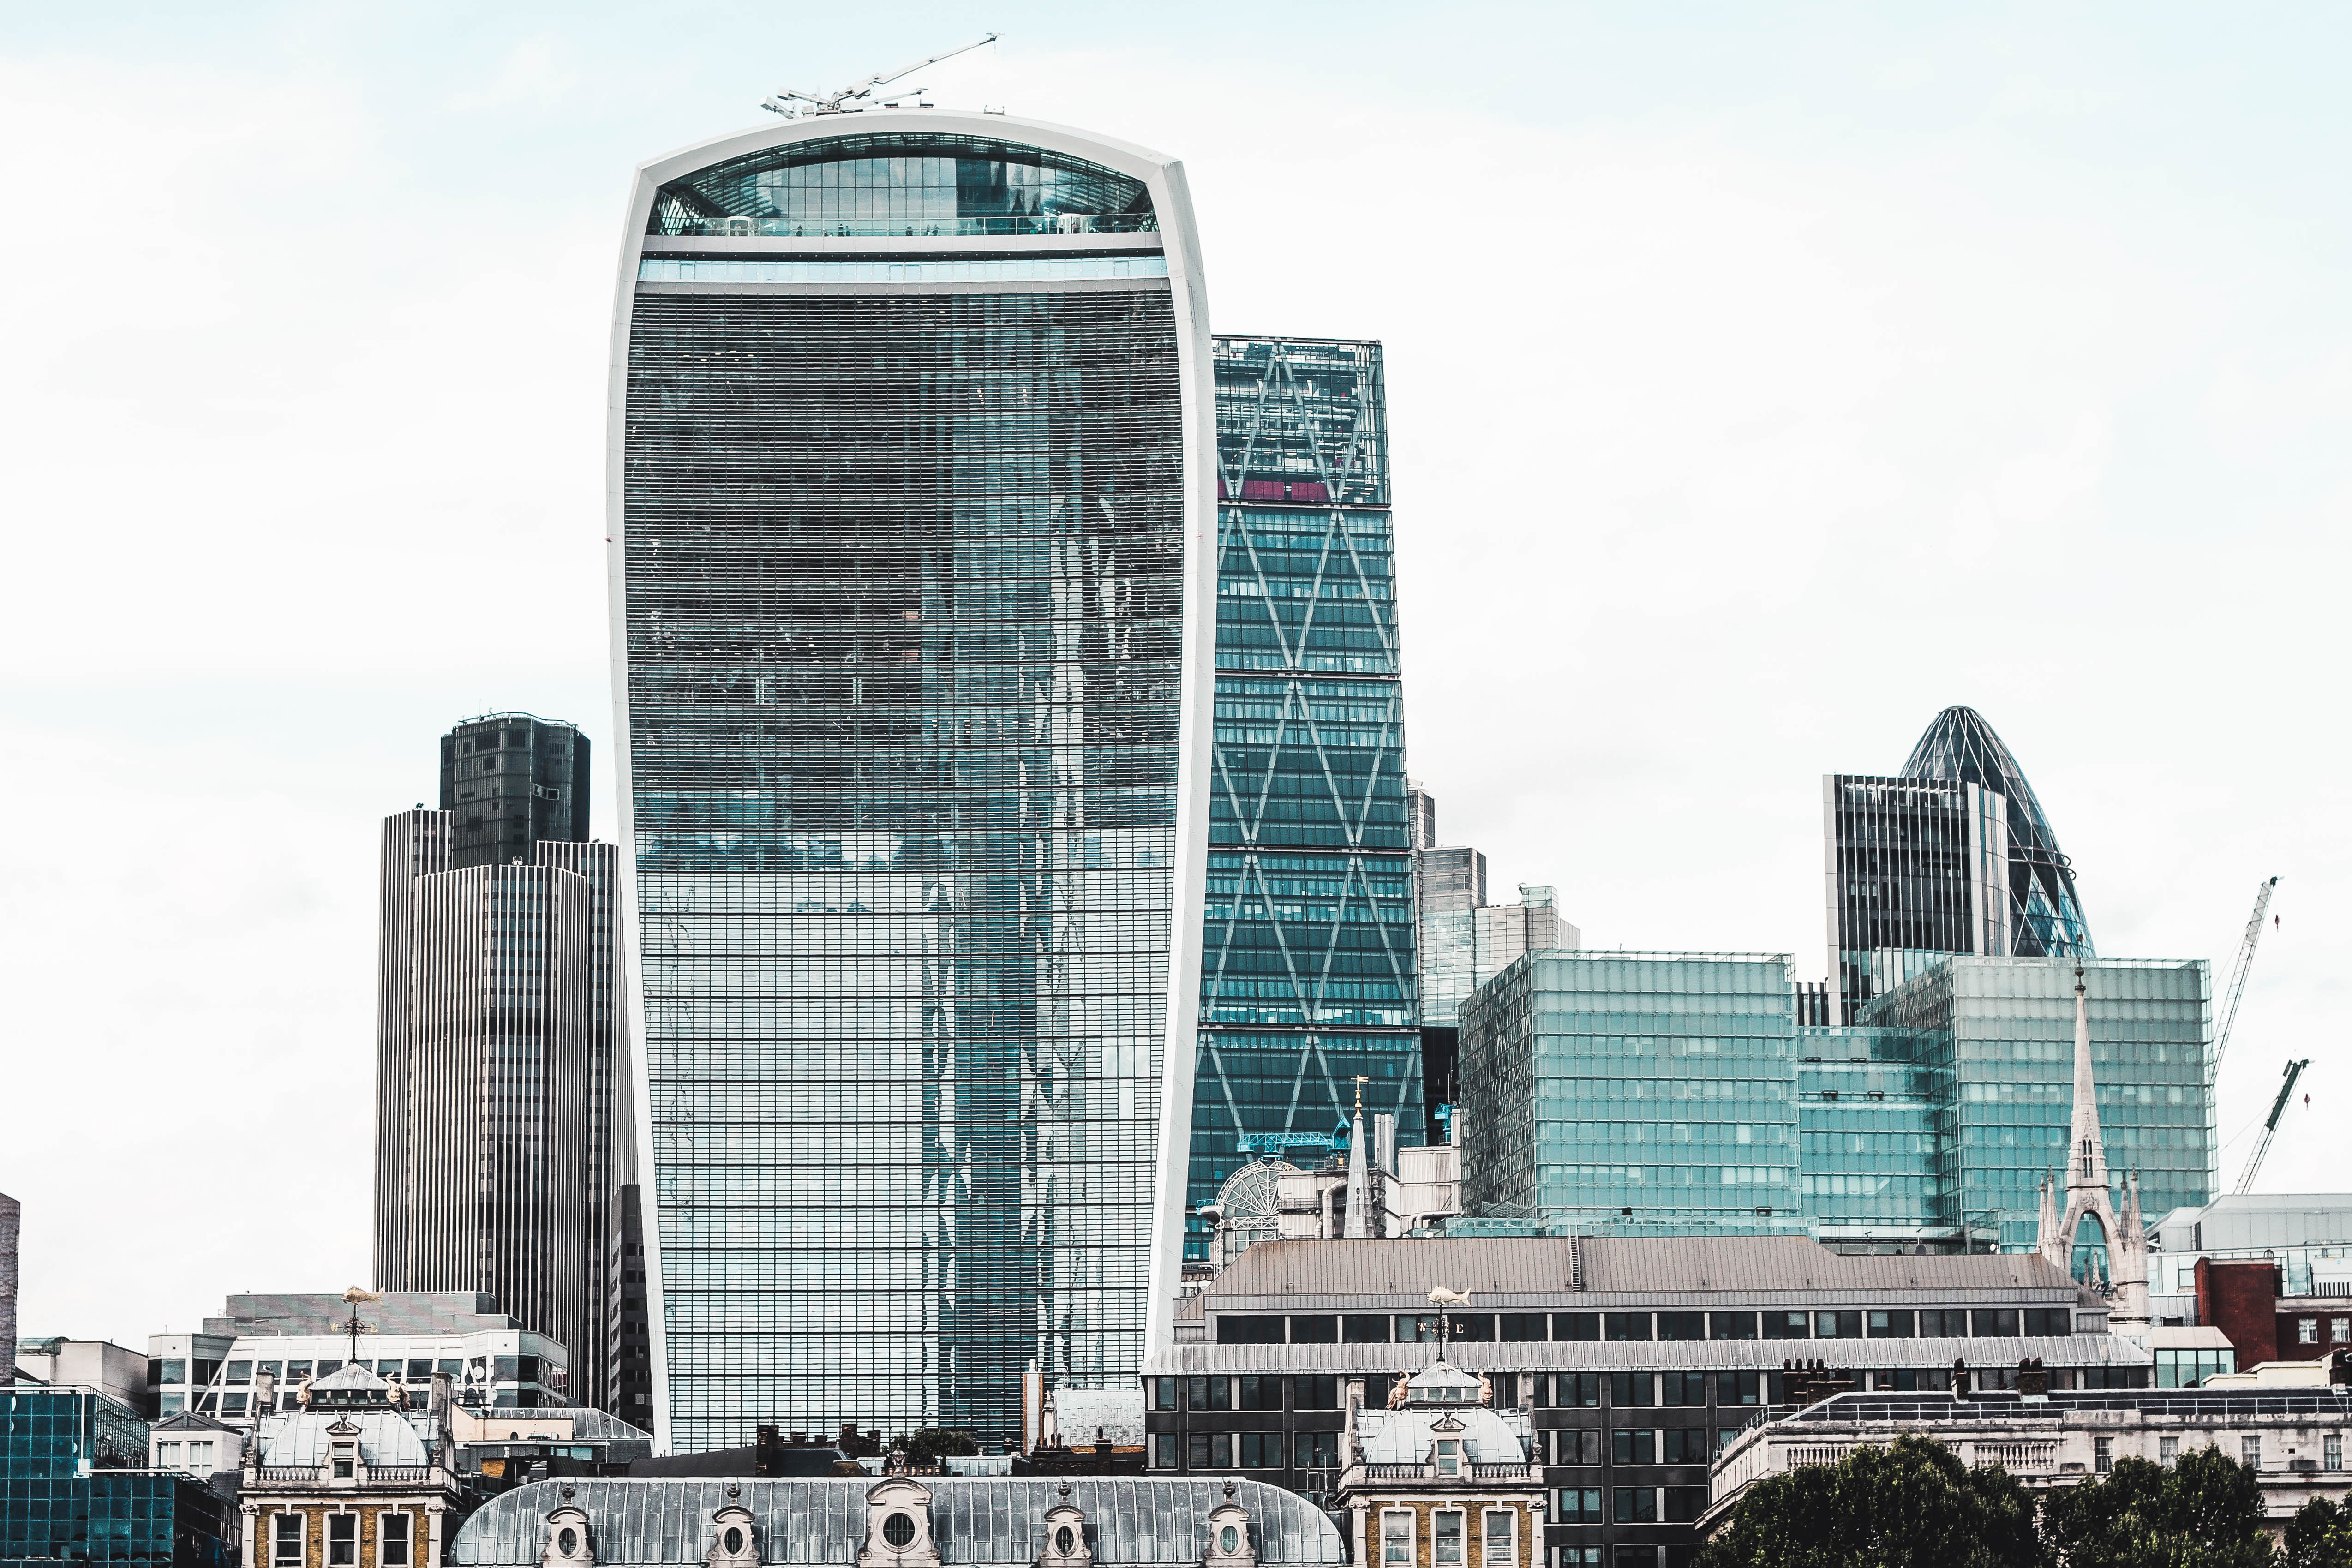
metropolitan area, skyscraper, tower block, skyline, landmark, city, metropolis, urban area, human settlement, downtown, cityscape, tower